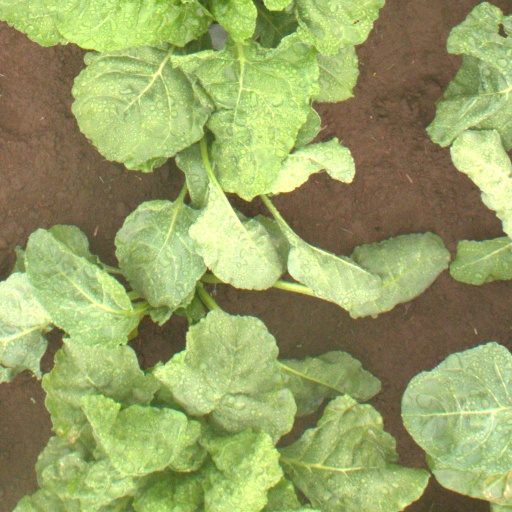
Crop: sugar beet